Otto Young

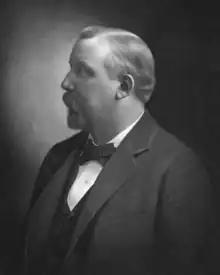

Otto Young (December 20, 1844 – November 30, 1906) was a German American merchant and real estate mogul from Elberfeld, Prussia. After his father died in his youth, Young struggled to earn enough money to follow his mother to the United States. After he did, he sold toys on the streets of New York City before attending some school. He then worked as a clerk in a cigar store, eventually amassing enough money to open a jewelry store. The store was very successful and Young moved west to establish a new store in Chicago, Illinois.